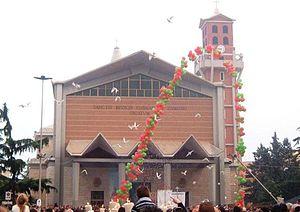
La basilique des Santi Medici est une basilique italienne située à Bitonto, dans la région italienne des Pouilles.